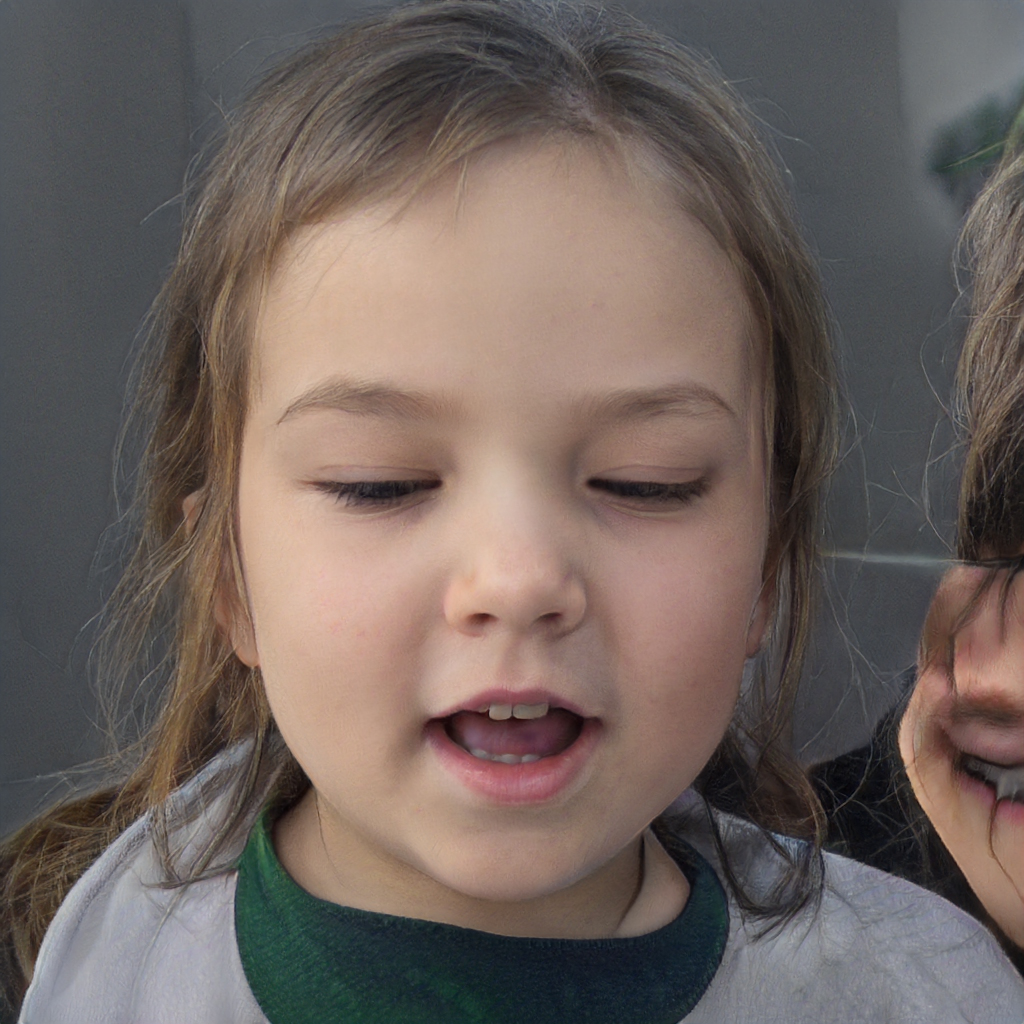
Portrait style: Real Portrait